Montana ExpoPark

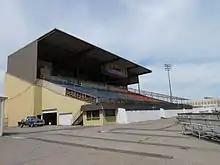
Former Grandstand in front of the horse racing track.

A major study by Cascade County and Montana ExpoPark in 2010 proposed making significant changes to the fairgrounds. The study, conducted by Markin Consulting, disclosed that the race track grandstand's concrete foundation was crumbling, the livestock pavilion's sheet metal walls were rusting, the horse barns were poorly ventilated and lit, and Four Seasons Arena suffered from poor acoustics and limited seating. The report outlined a number of options, including spending $7 million to $9 million to replace the grandstand, spending another $35 million to build a larger arena, and paying $12.6 million to demolish all existing horse barns and service facilities and build a 2,000-to-3,000 seat track just for horse racing.